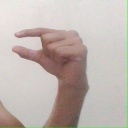
अक्षर: ग